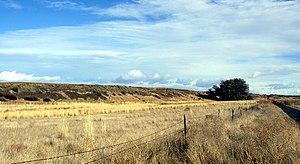
Un esker, un ôs ou un ås est une formation fluvio-glaciaire se présentant sous la forme d'une crête allongée, rectiligne ou sinueuse, pouvant atteindre plusieurs kilomètres de longueur pour les plus grandes, et de quelques mètres de hauteur.